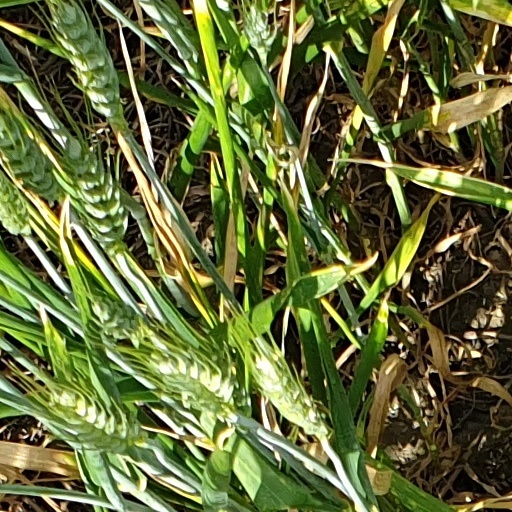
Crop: wheat